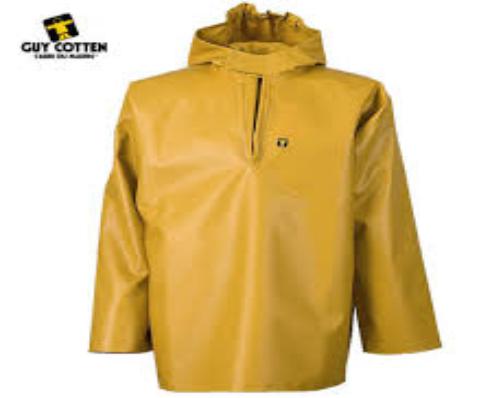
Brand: Guy Cotten
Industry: Clothes